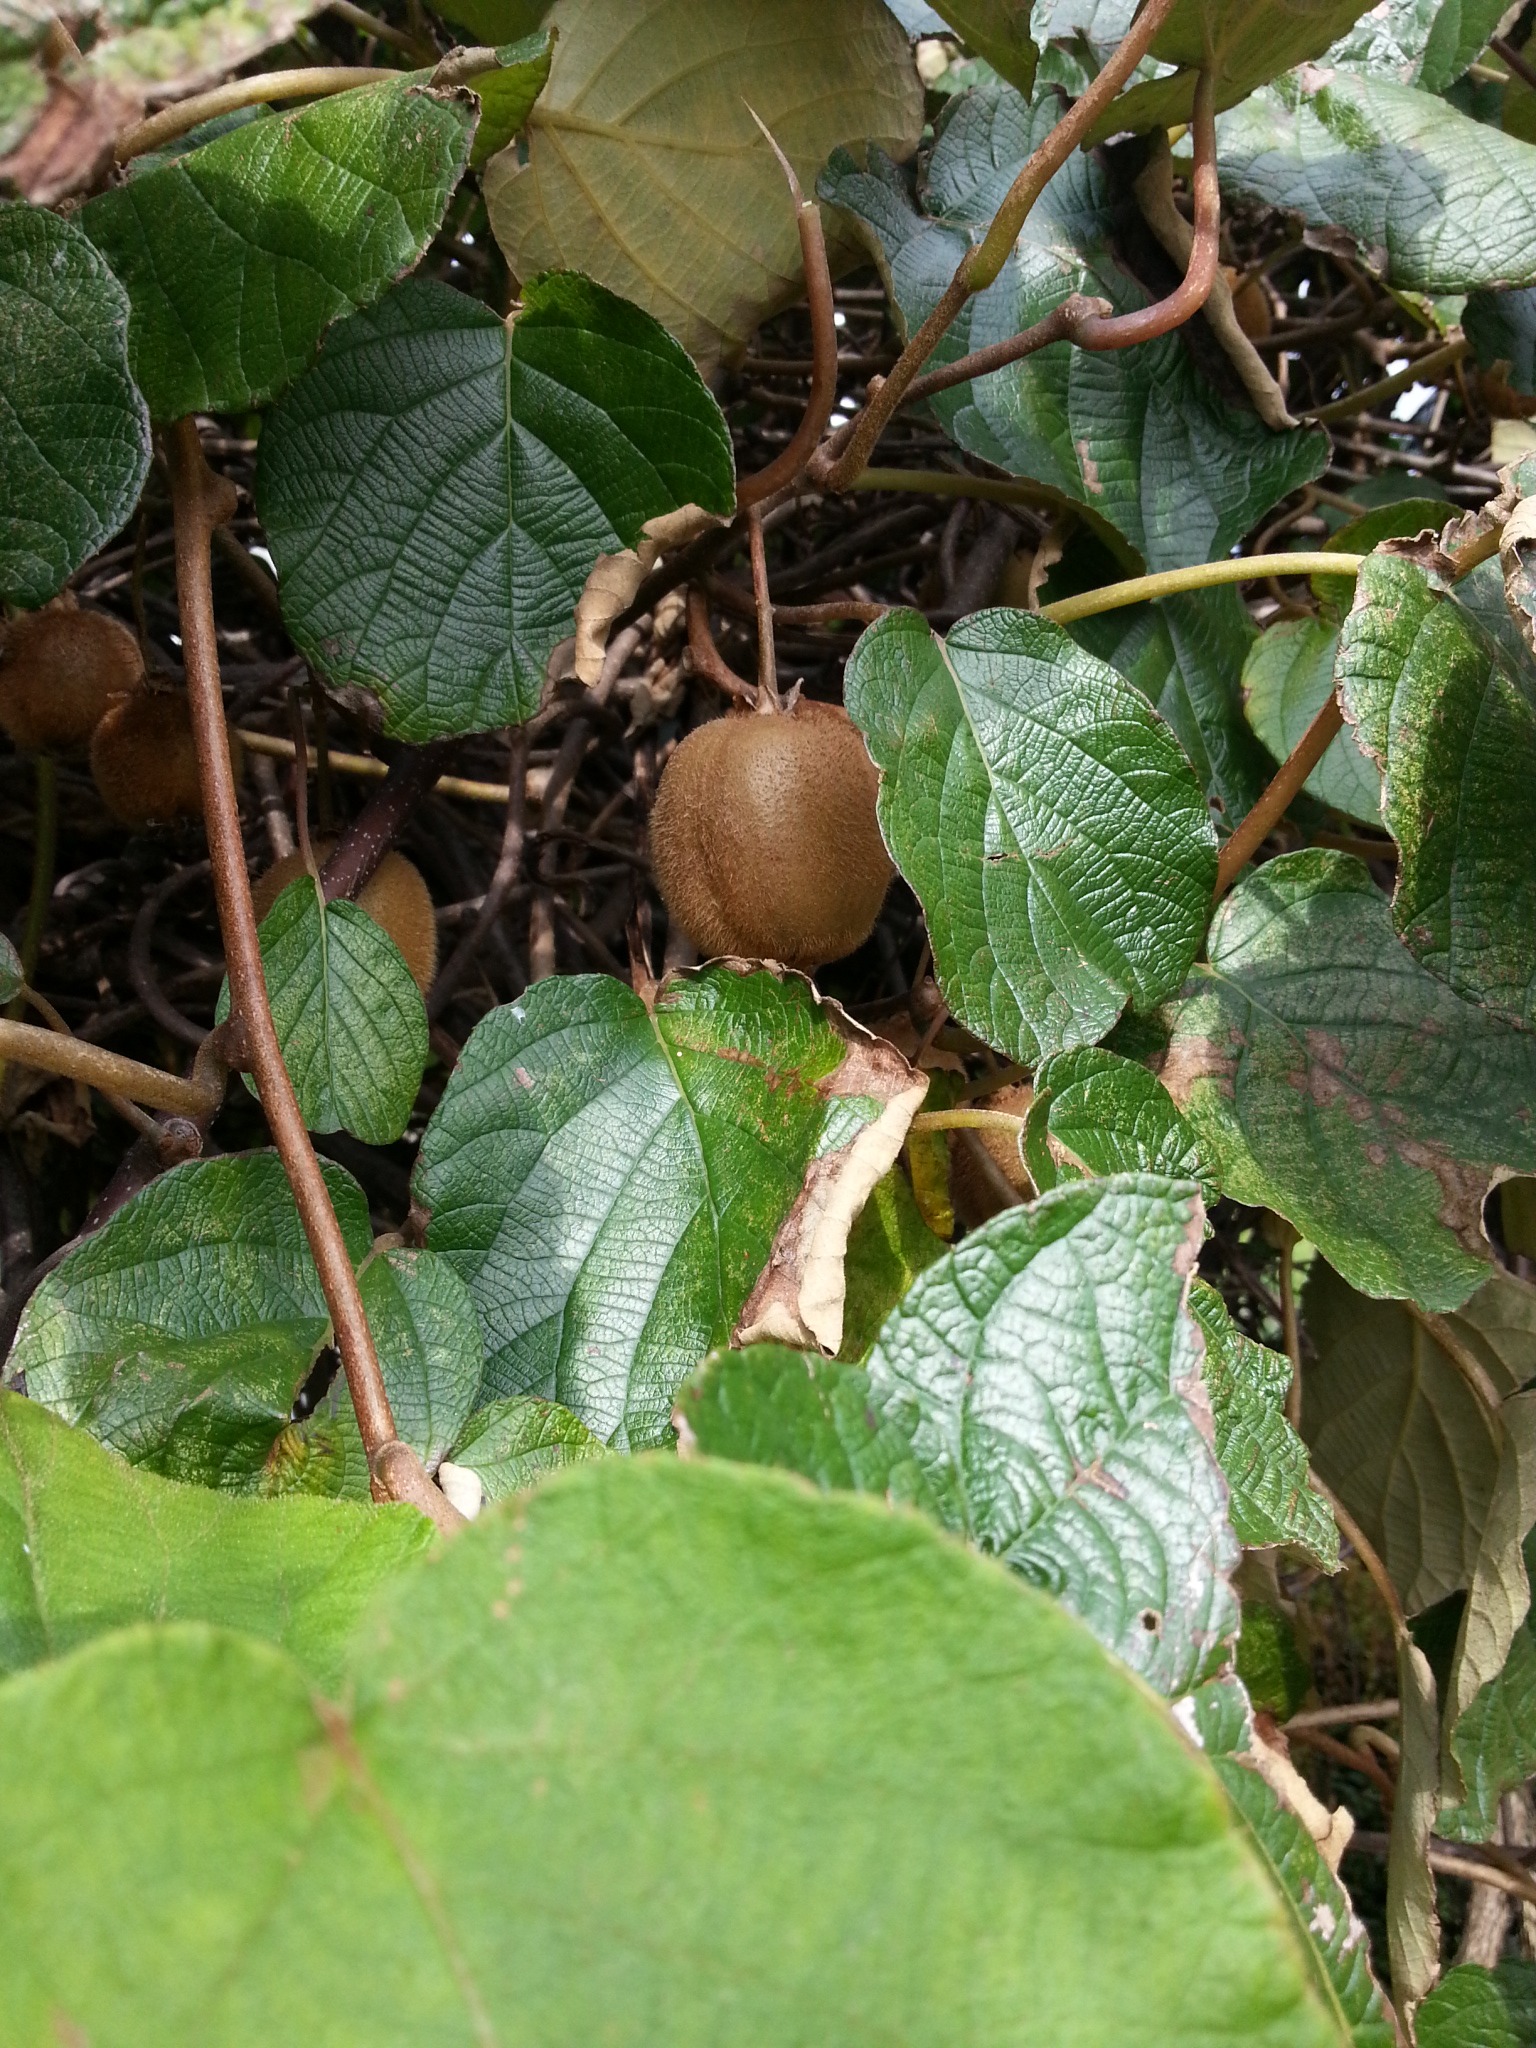
plant, fruit, leaf, flower, food, produce, botany, garden, flora, kiwi, shrub, flowering plant, kiwi tree, land plant